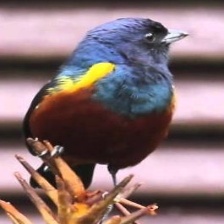
Species: CHESTNET BELLIED EUPHONIA
Scientific name: EUPHONIA PECTORALIS